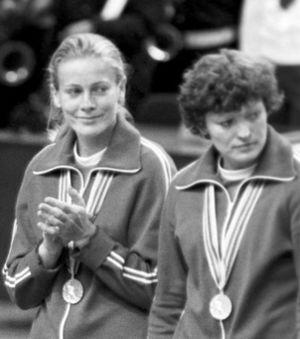
Larissa Mikhaïlovna Savkina, née le 8 février 1955 à Roustavi, est une handballeuse soviétique des années 1980.
Ioulia Vassilievna Safina, née Ioulia Atroshenko le 1ᵉʳ juillet 1950 à Smirnovo, est une athlète puis handballeuse soviétique des années 1980.